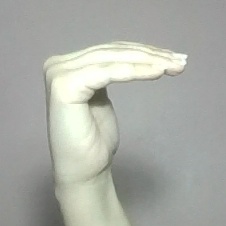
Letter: haa